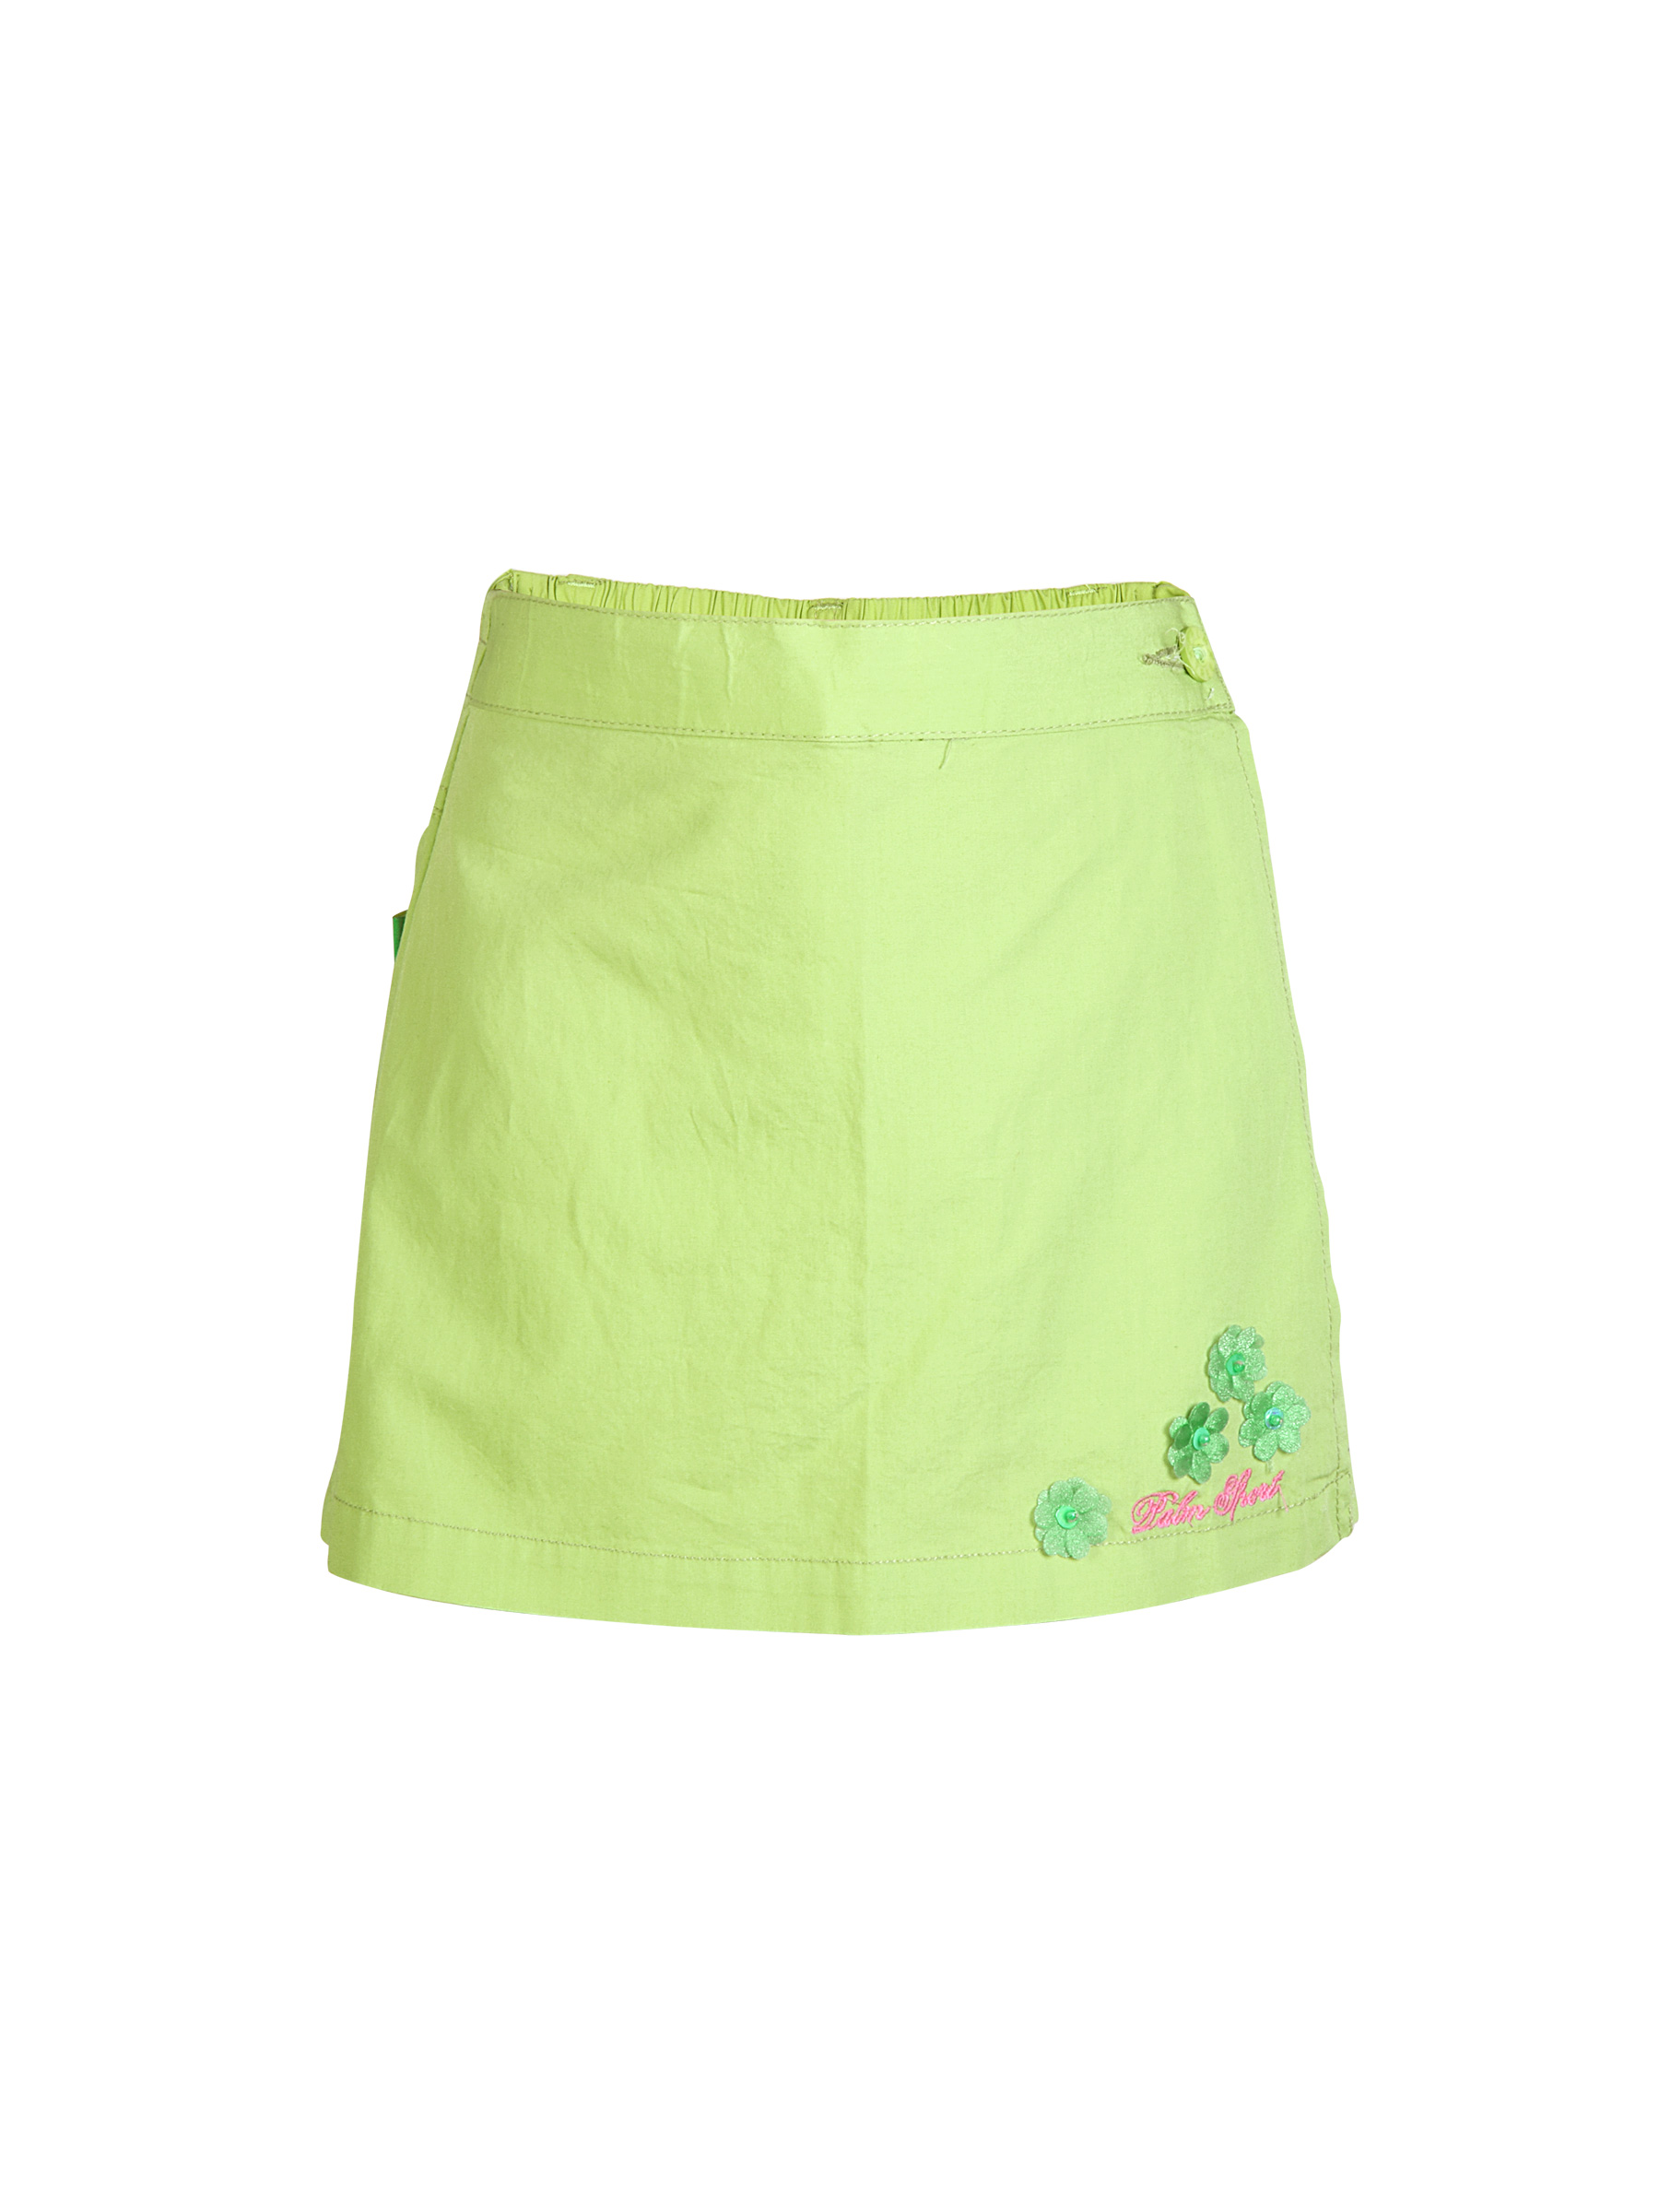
Palm Tree Kids Girl Sp Jace Sko Green Skirts
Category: Apparel / Bottomwear / Skirts
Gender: Women
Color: Green
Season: Summer 2011
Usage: Casual